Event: Nepal Earthquake
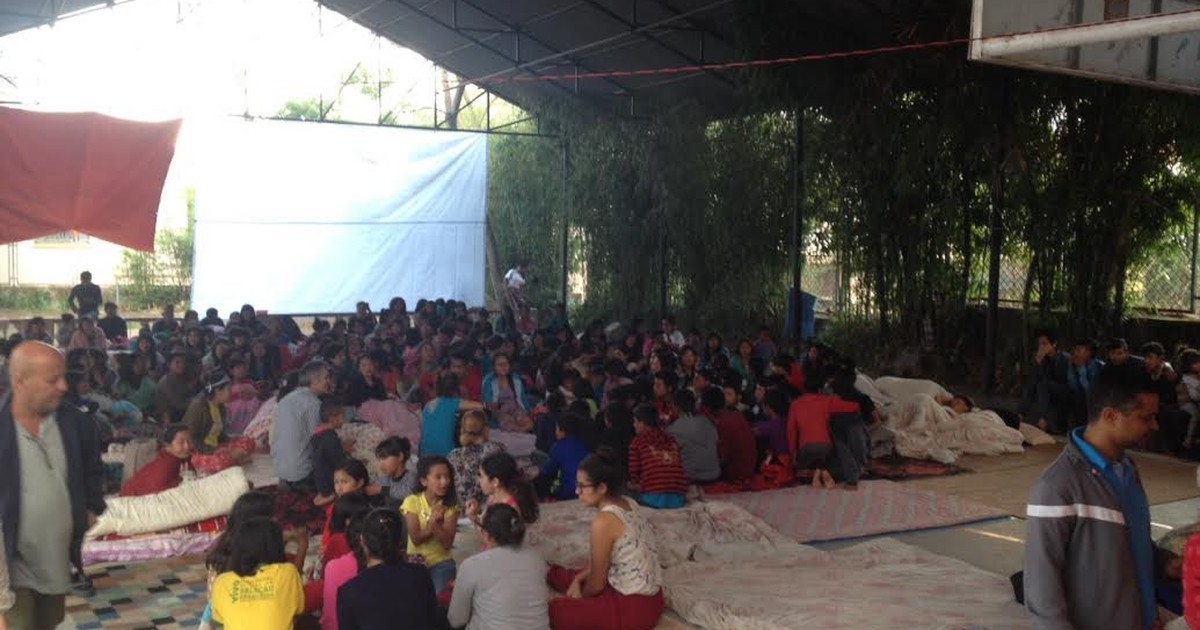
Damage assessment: no_damage